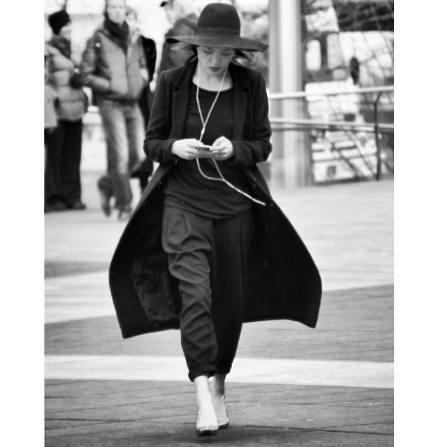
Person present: Yes